Open Polar Sea

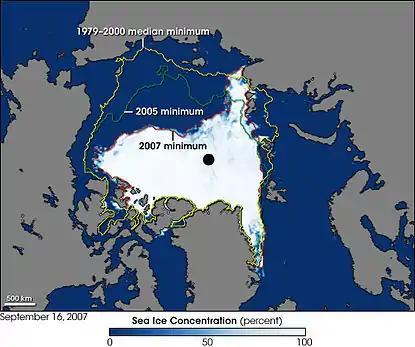
Arctic shrinkage as of 2007 compared to previous years

The Open Polar Sea was debunked gradually by the failure of the expeditions in the 1810s to the 1880s to navigate the polar sea. Reports of open water by earlier explorers, such as Elisha Kent Kane and Isaac Israel Hayes, fueled optimism in the theory in the 1850s and 1860s. Support faded when George W. De Long sailed into the Bering Strait in the hope of finding an open gateway to the North Pole and was met by a sea of ice. After a long drift, pack ice crushed the "Jeannette", and her survivors returned home with first hand accounts of an ice-covered polar sea. Other explorers such as British explorer George Nares confirmed it.